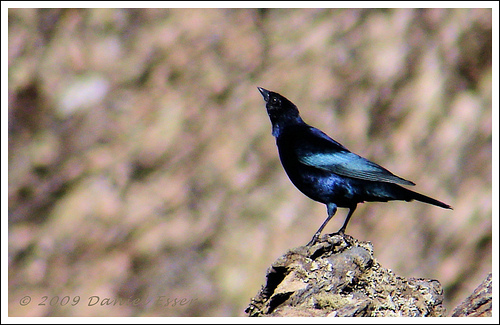
a small black bird with blue feathers.
this colorful bird has blue lower secondaries, neck, and flank feathers, as well as black head, belly, and coverts feathers.
this is a black and blue bird with a pointy black beak.
this bird is blue with black on it and has a very short beak.
this sharp-beaked bird has a black head with black and blue feathers on its wings and body.
this particular bird has turquoise secondaries and a black belly and breast
this bird has a belly that is black and metallic blue
this bird is mostly black with some bright blue on its feathers.
this bird is black and blue in color, with a black beak.
this bird has wings that are blue and has a black belly
Species: Shiny Cowbird